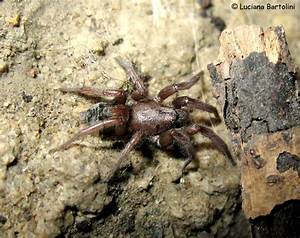
Label: ragno